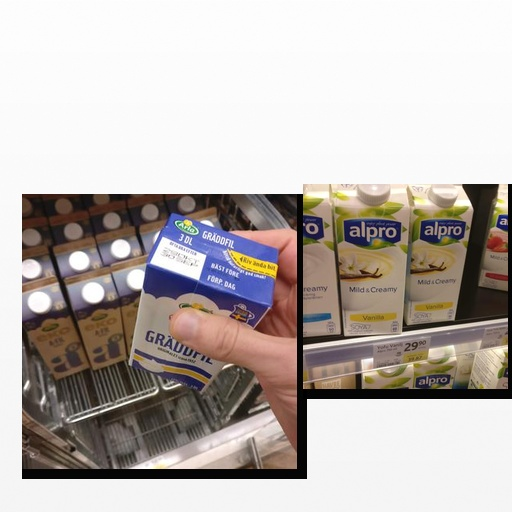
Food items: soyghurt, sour_cream